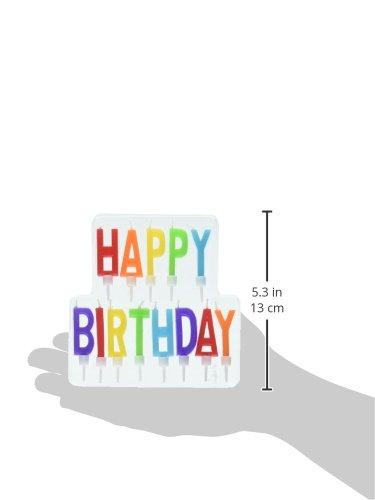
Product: Amscan 170333 Happy Birthday Letter Candles, 2 1/8", Multicolor
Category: Home & Kitchen | Home Décor | Candles & Holders | Candles | Specialty Candles | Birthday Candles
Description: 13 letter candles; Measures 2.13"; Multicolor celebration candles for cakes and cupcakes; Turn up the excitement with this birthday party must-have.
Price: $6.13